Rodrigues solitaire

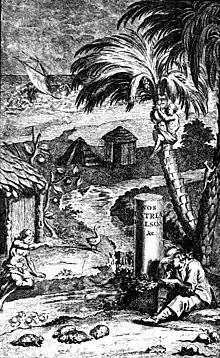
Drawing of houses on Rodrigues

Many old accounts mention that Rodrigues solitaires were hunted by humans. The Danish zoologist Japetus Steenstrup noted that some Rodrigues solitaire remains bore traces of having been broken by a human or perhaps another large predator, to extract bone marrow. Writing in 1735, the French lieutenant Gennes de la Chancelière described the capture and consumption of two specimens as follows: